Hanover S-Bahn

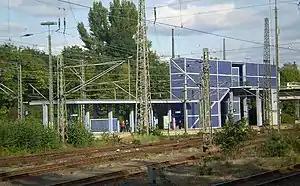
Hannover-Nordstadt station

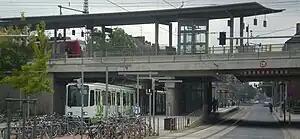
Hannover-Linden/Fischerhof station (S-Bahn above, Stadtbahn under)

Two additional tracks were laid for the S-Bahn on the line north to Langenhagen. On this line, Hannover-Herrenhausen station was replaced by the new S-Bahn station at Hannover-Ledeburg. The route was also electrified as far as Bennemühlen and in addition was doubled as far as Bissendorf. Hannover-Langenhagen Airport was connected by a local service for the first time, via the former goods track. From 1995, this line was electrified and extended through a tunnel to the airport's Terminal C, which was then under construction.